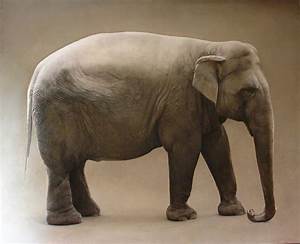
Label: elefante